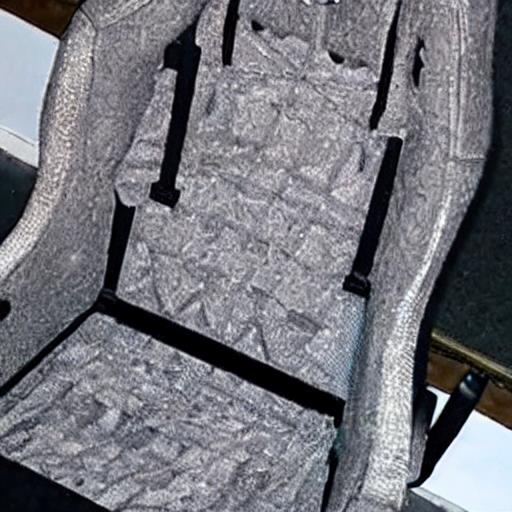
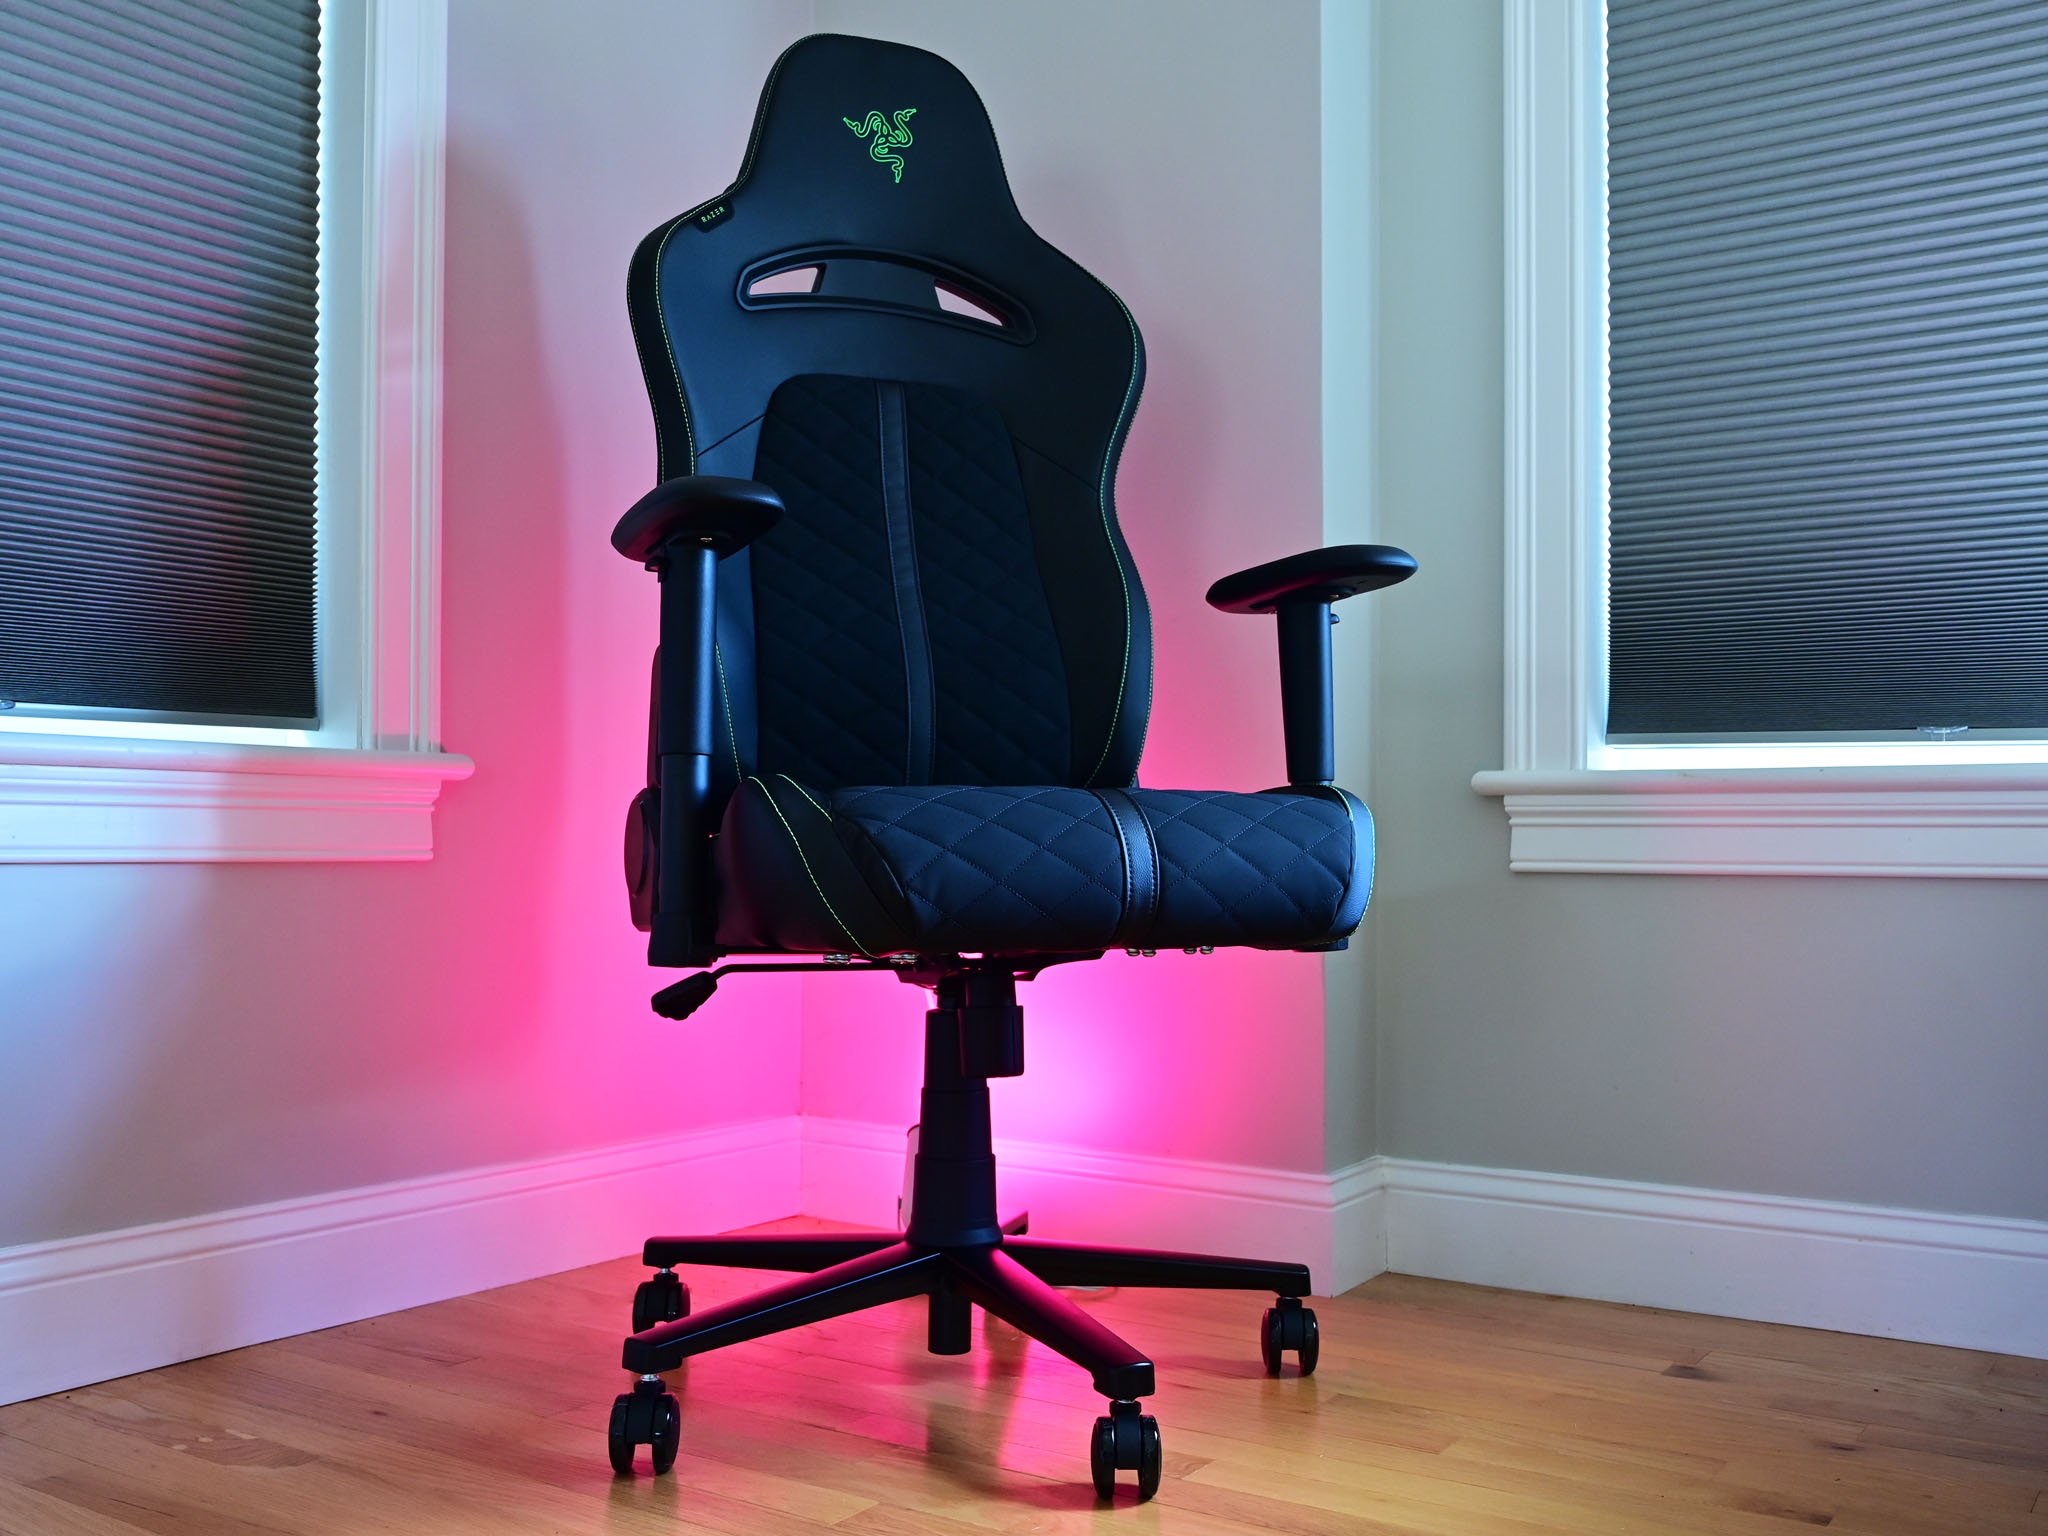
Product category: items_chair
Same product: no